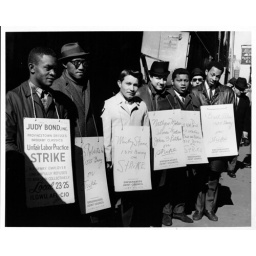
White and African American male strikers of ILGWU Local 23-25 wear signs while picketing against Judy Bond blouses.